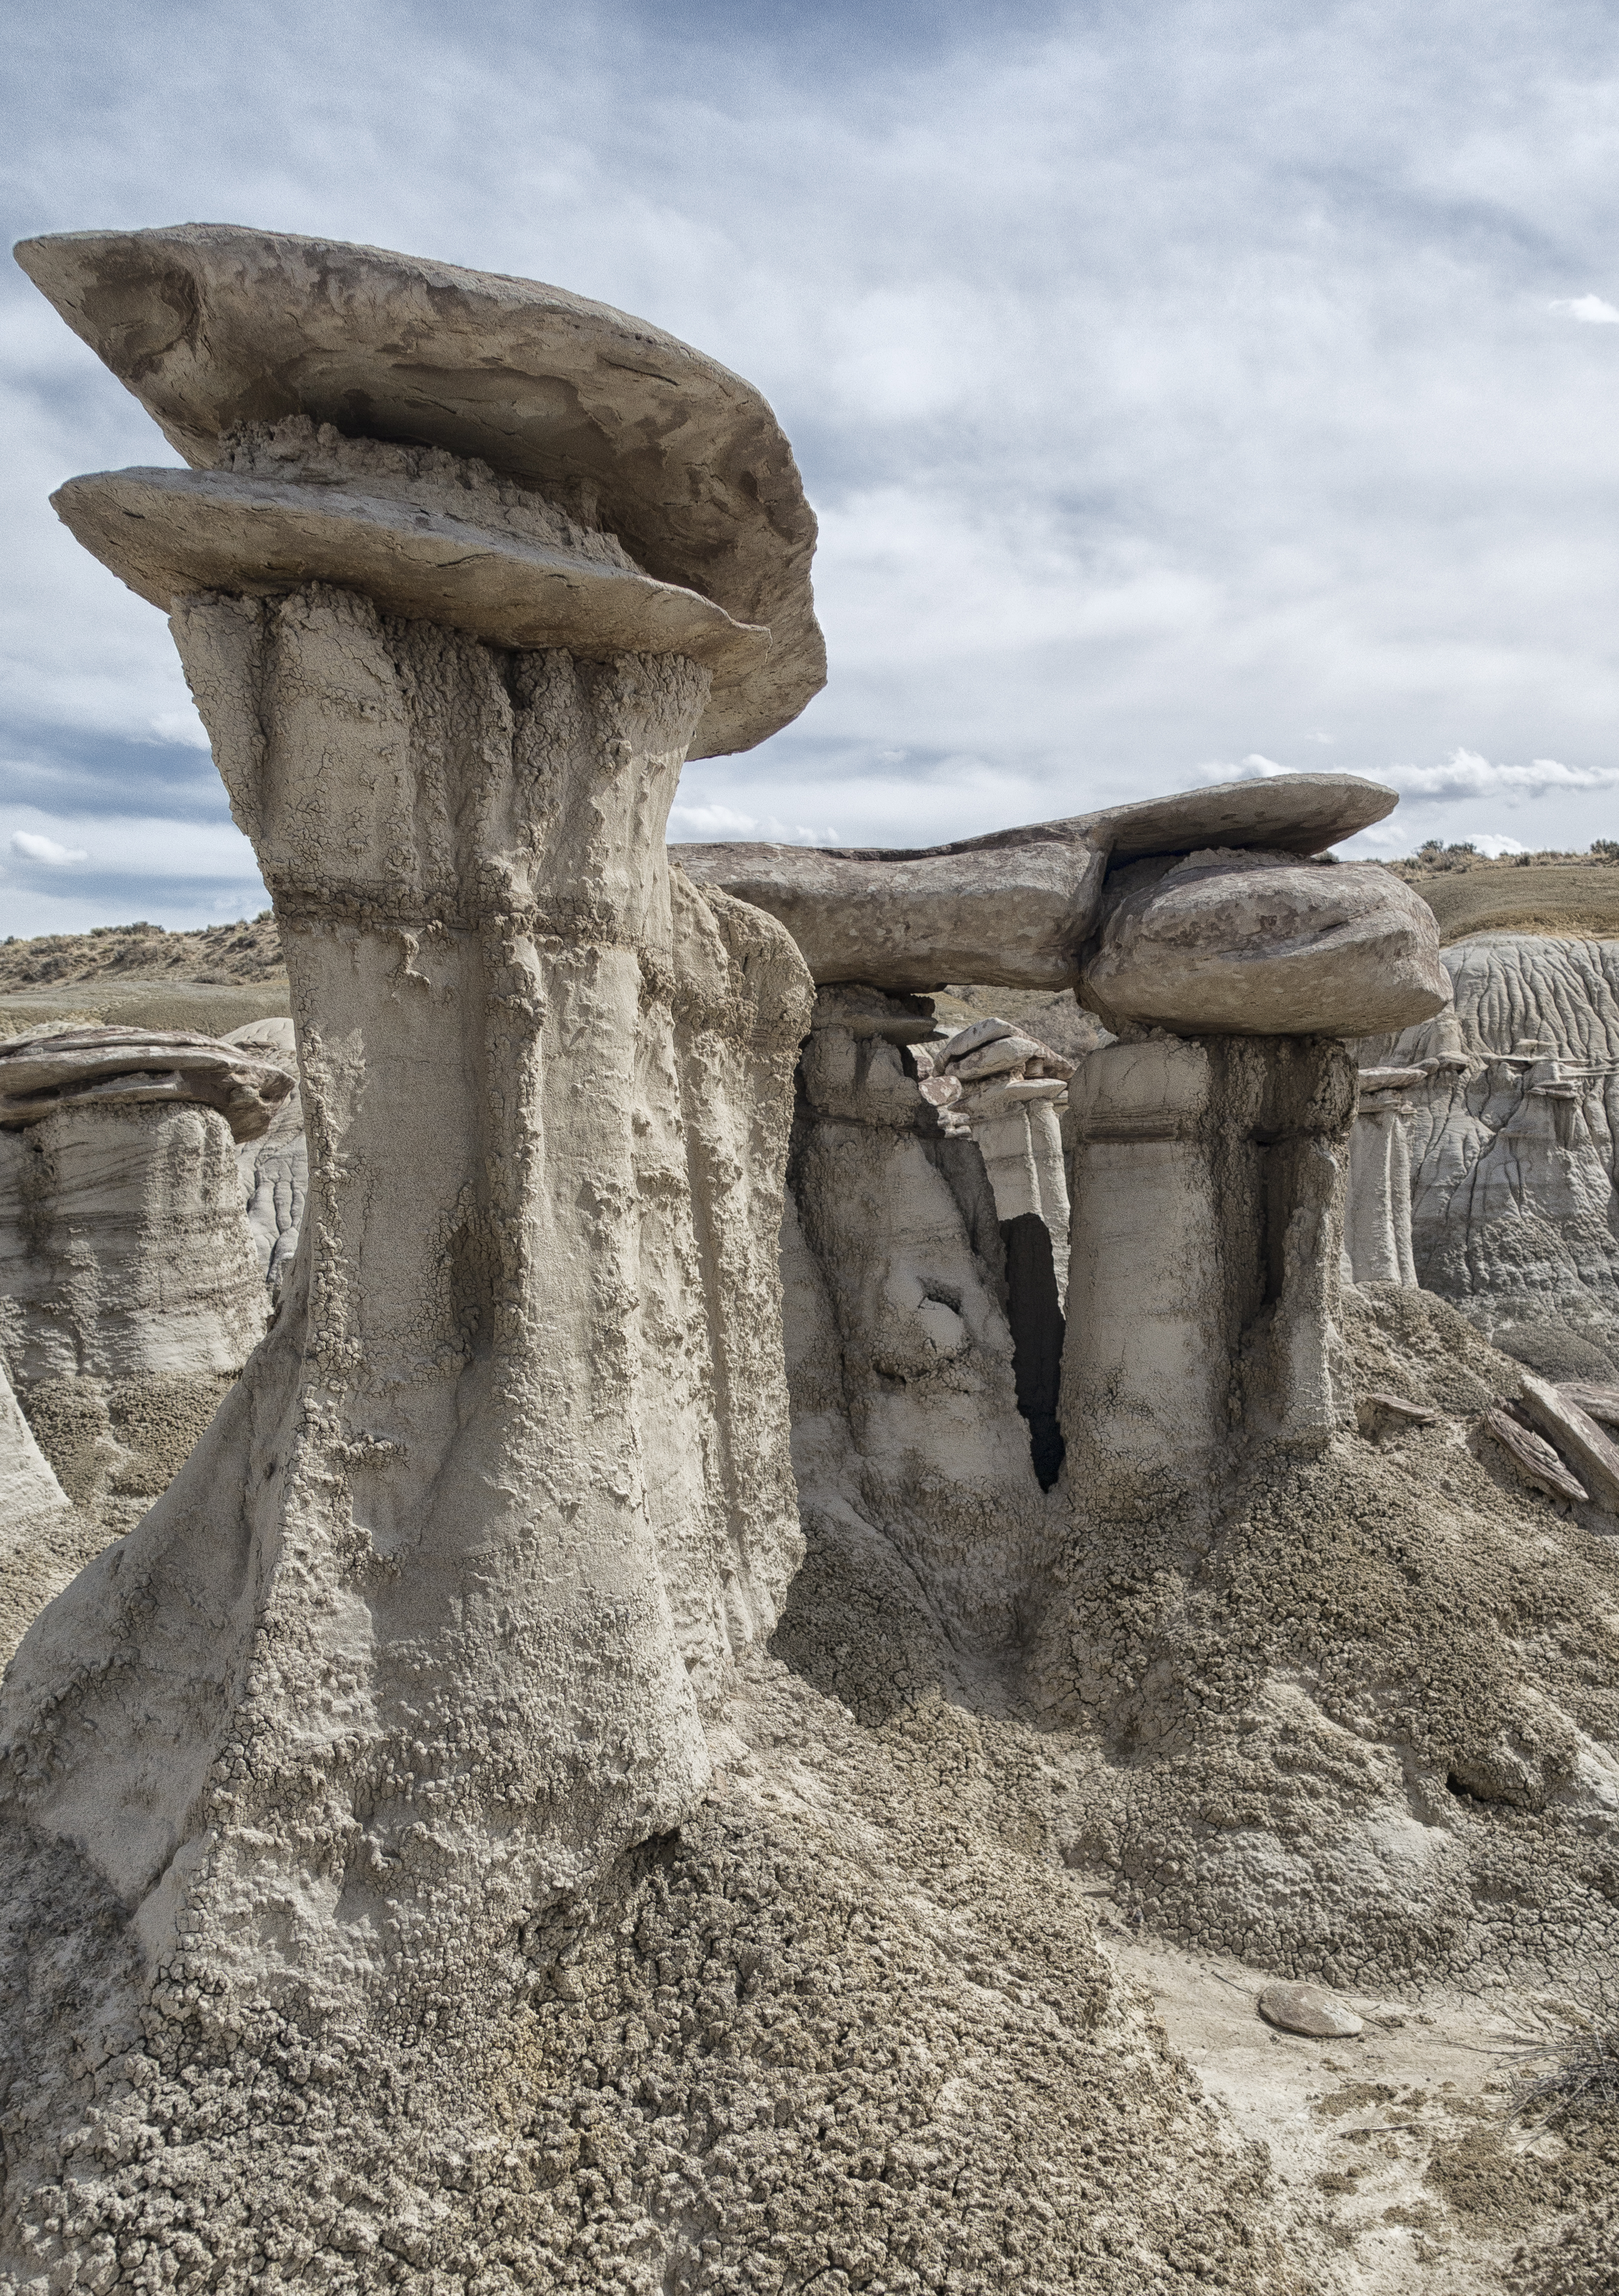
sea, sand, rock, wood, monument, formation, statue, arch, column, sculpture, art, geology, temple, ruins, history, monolith, ancient history